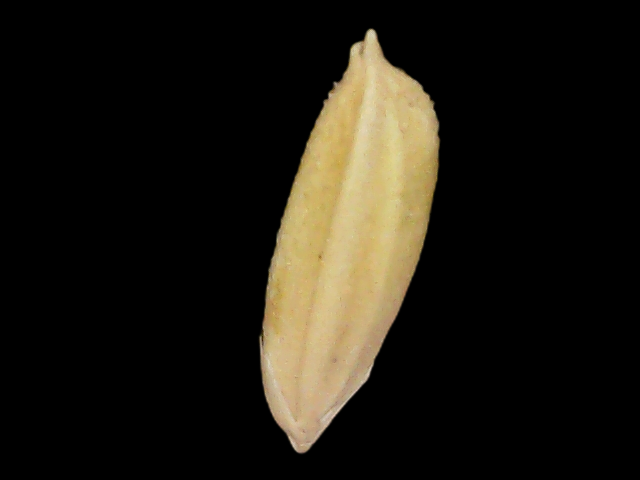
Rice variety: Binadhan24